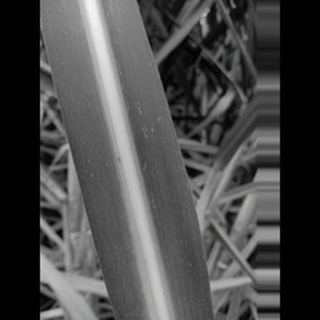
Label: sugarcane_mosaic